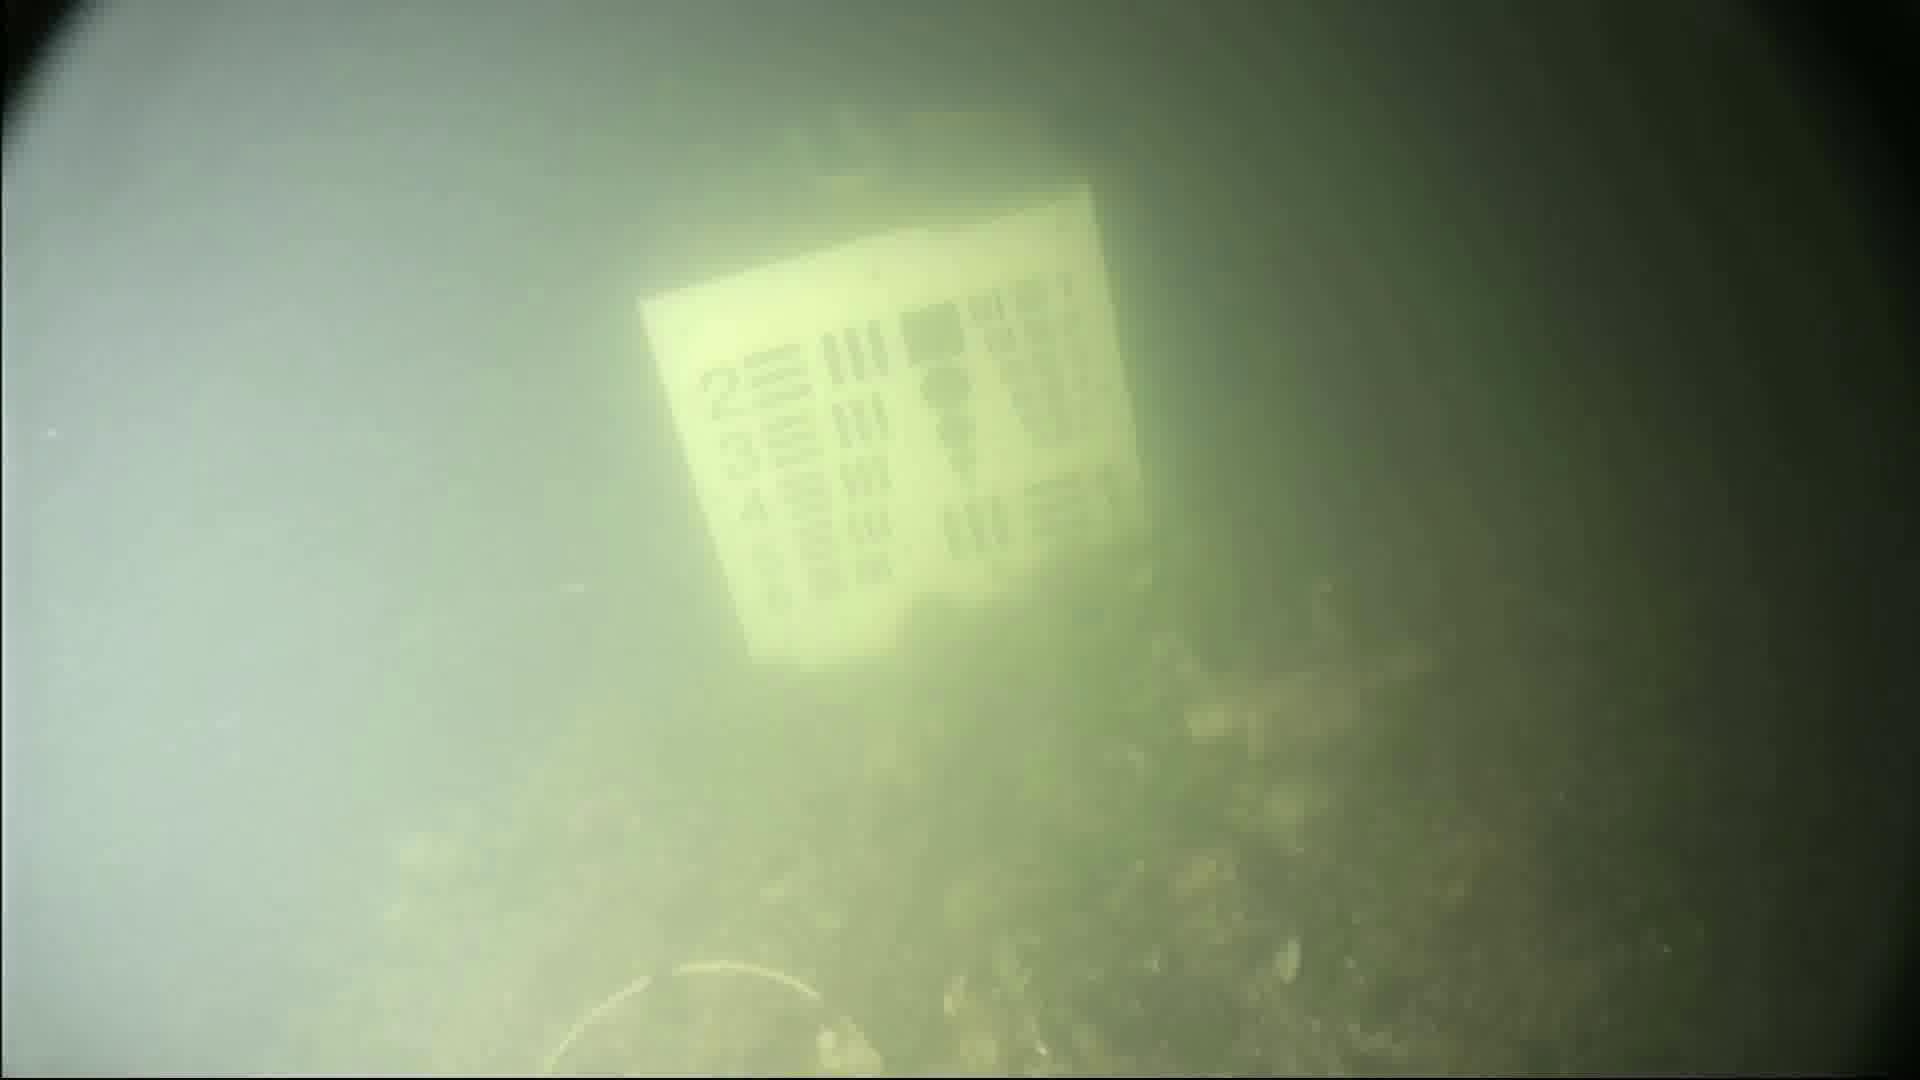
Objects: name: crab